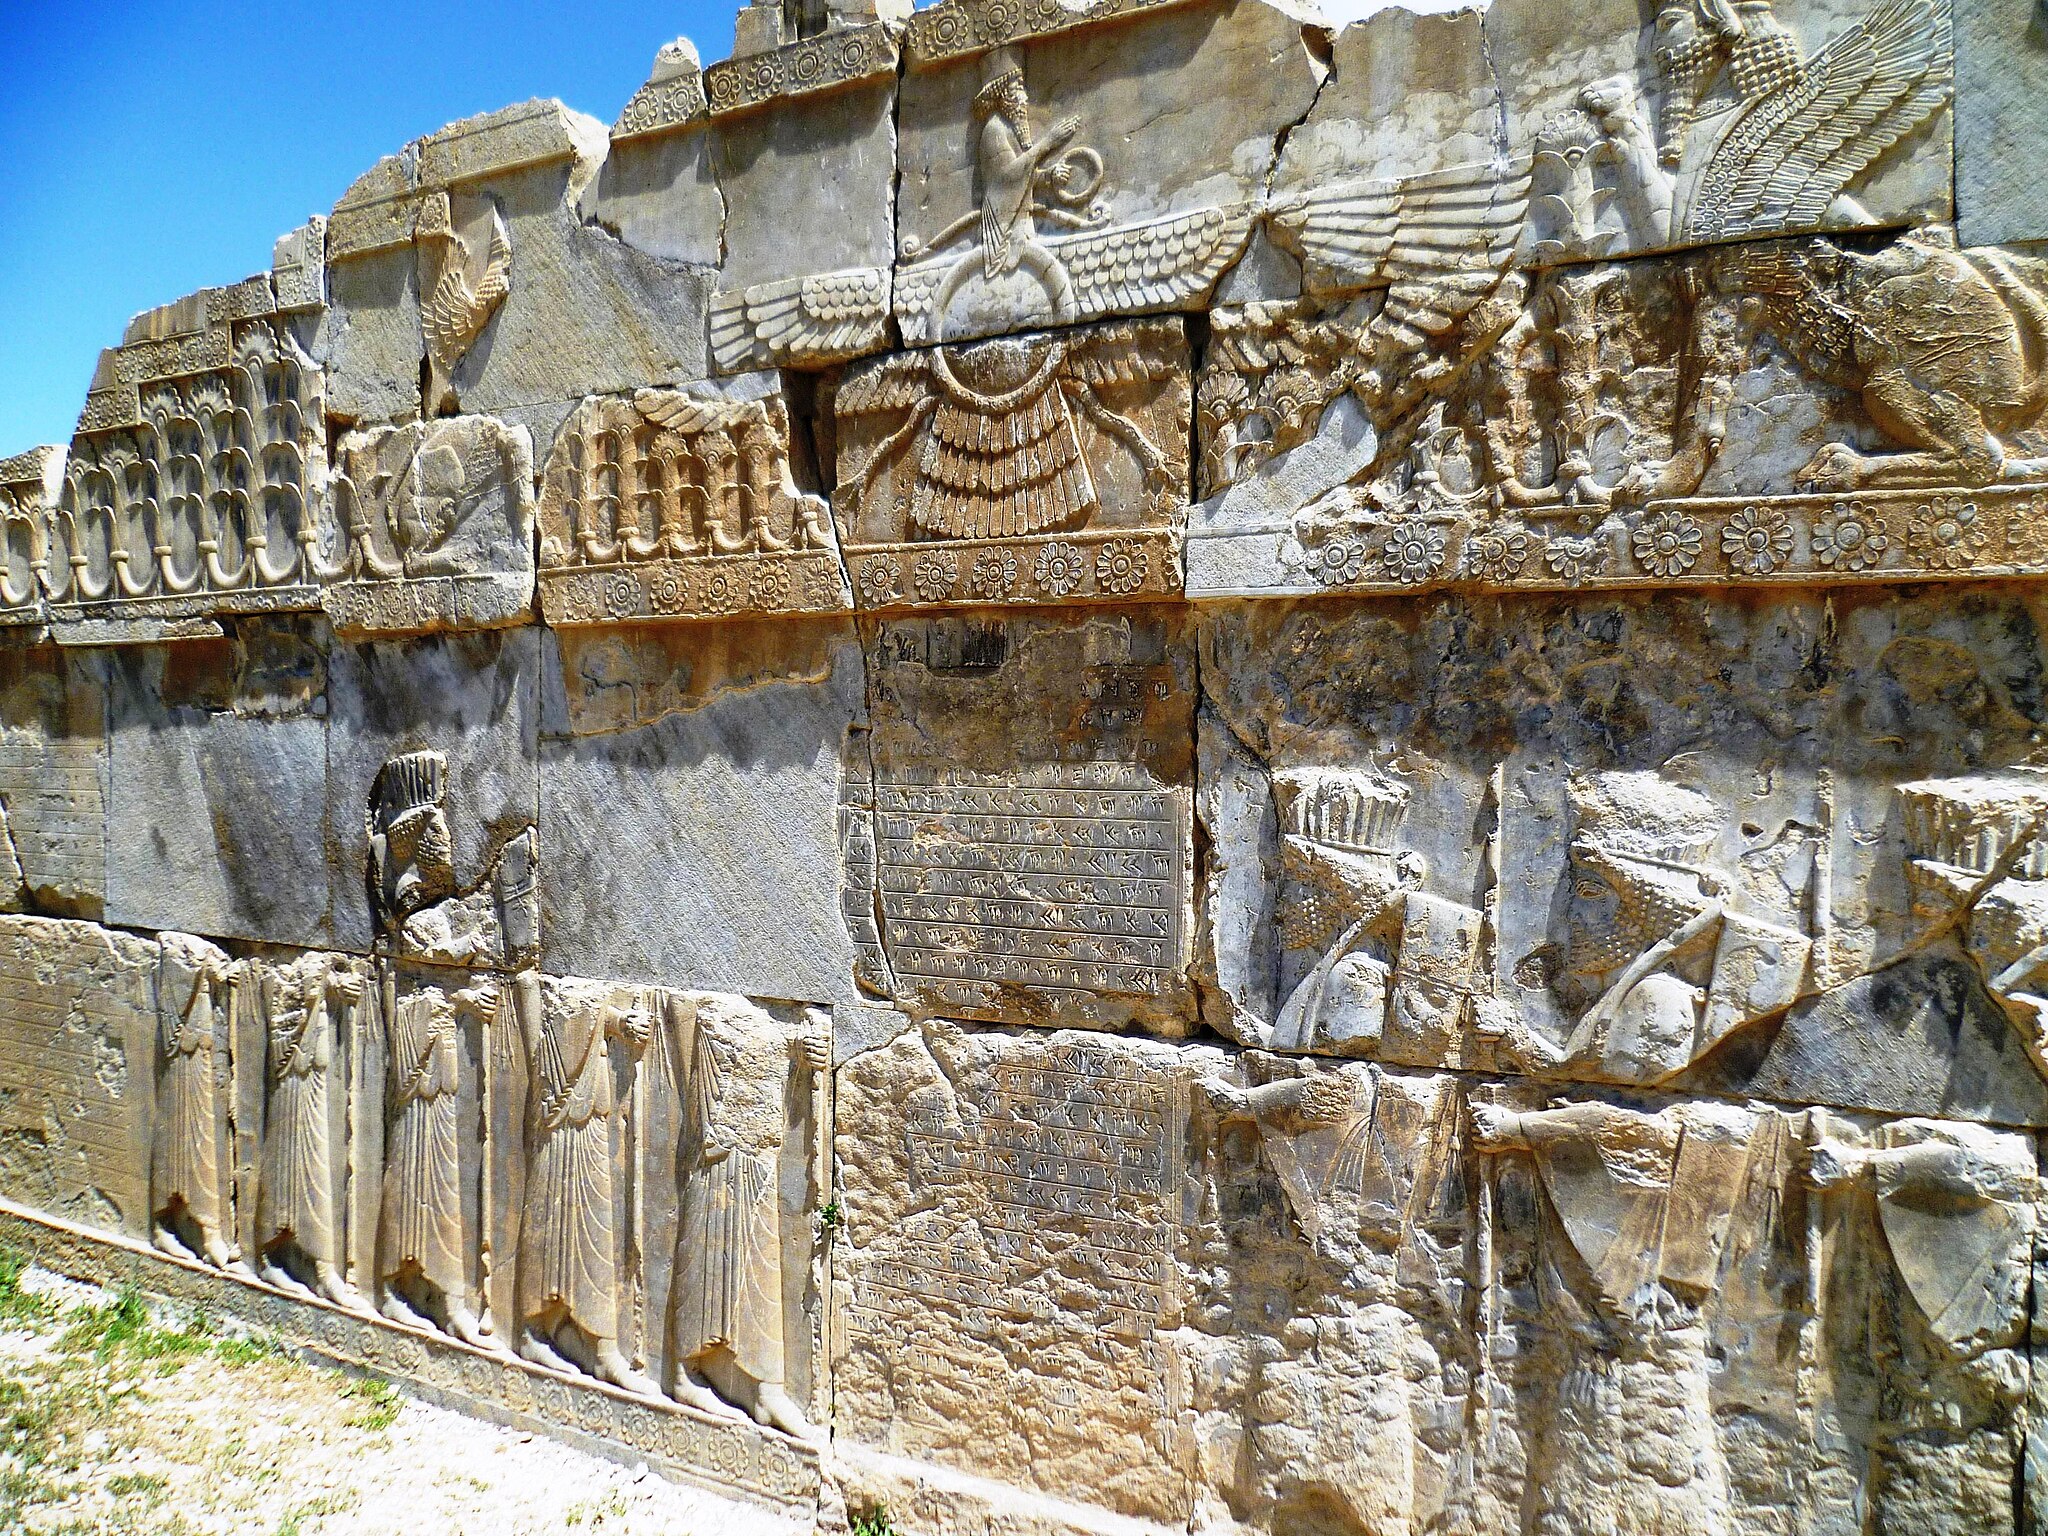
Title: Western staircase of Hadish Persepolis 2014 (2)
Description: Western staircase of Hadish, Persepolis, Iran
Date: 2014-04-09 10:24:49
Categories: Self-published work, April 2014 in Iran, 2014 in Persepolis, Achaemenids warriors, Reliefs of Faravahar in Persepolis, Reliefs of people in Persepolis, Western staircase of Hadish, Fundacja Kontroli Społecznej Nomos - Iran